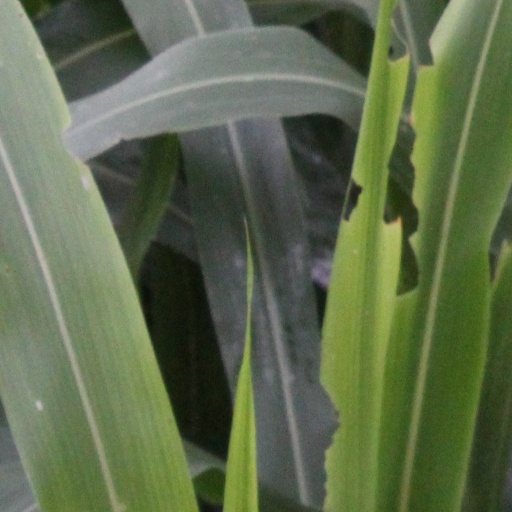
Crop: sorghum